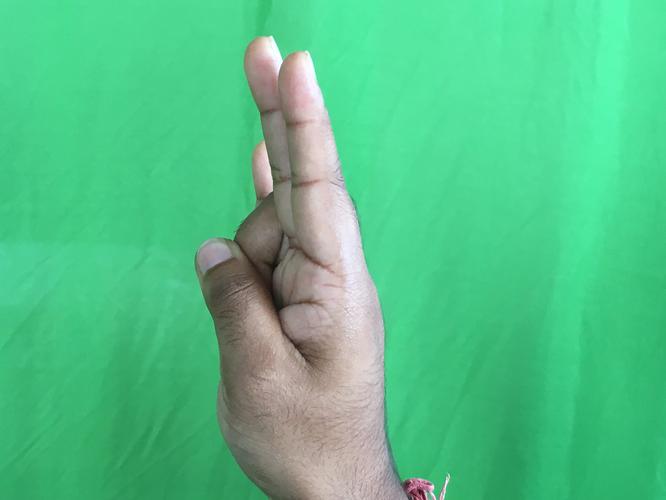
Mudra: Mayura
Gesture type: single_hand